Edificio Aboy

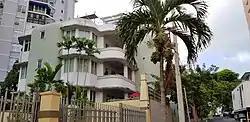
Edificio Aboy in 2018

The Edificio Aboy (also El Faro) is a private three-level residence located in San Juan, on the island of Puerto Rico. It is located in Miramar, an area of Santurce, which is a barrio of San Juan.